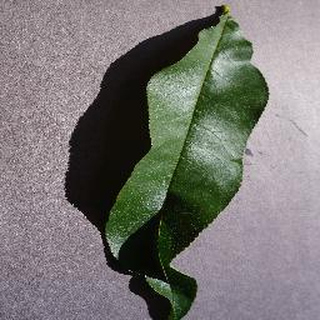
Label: healthy_peach